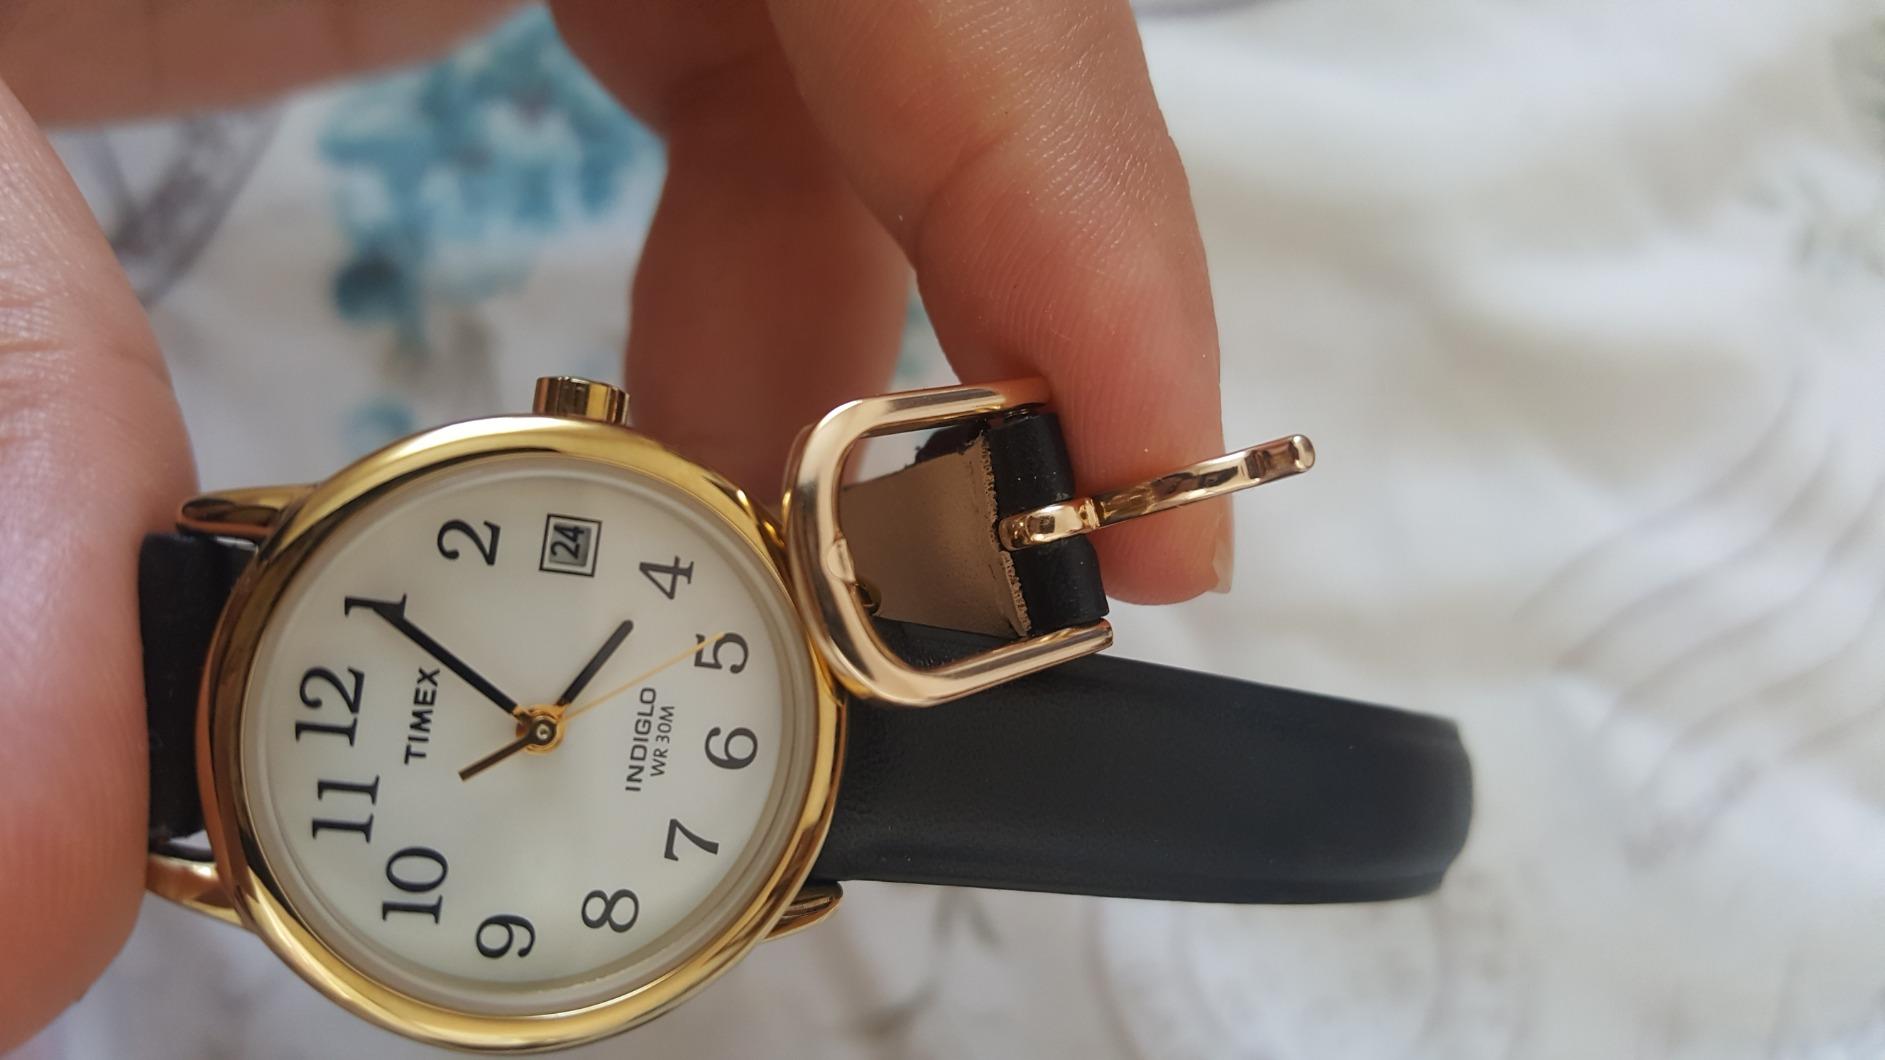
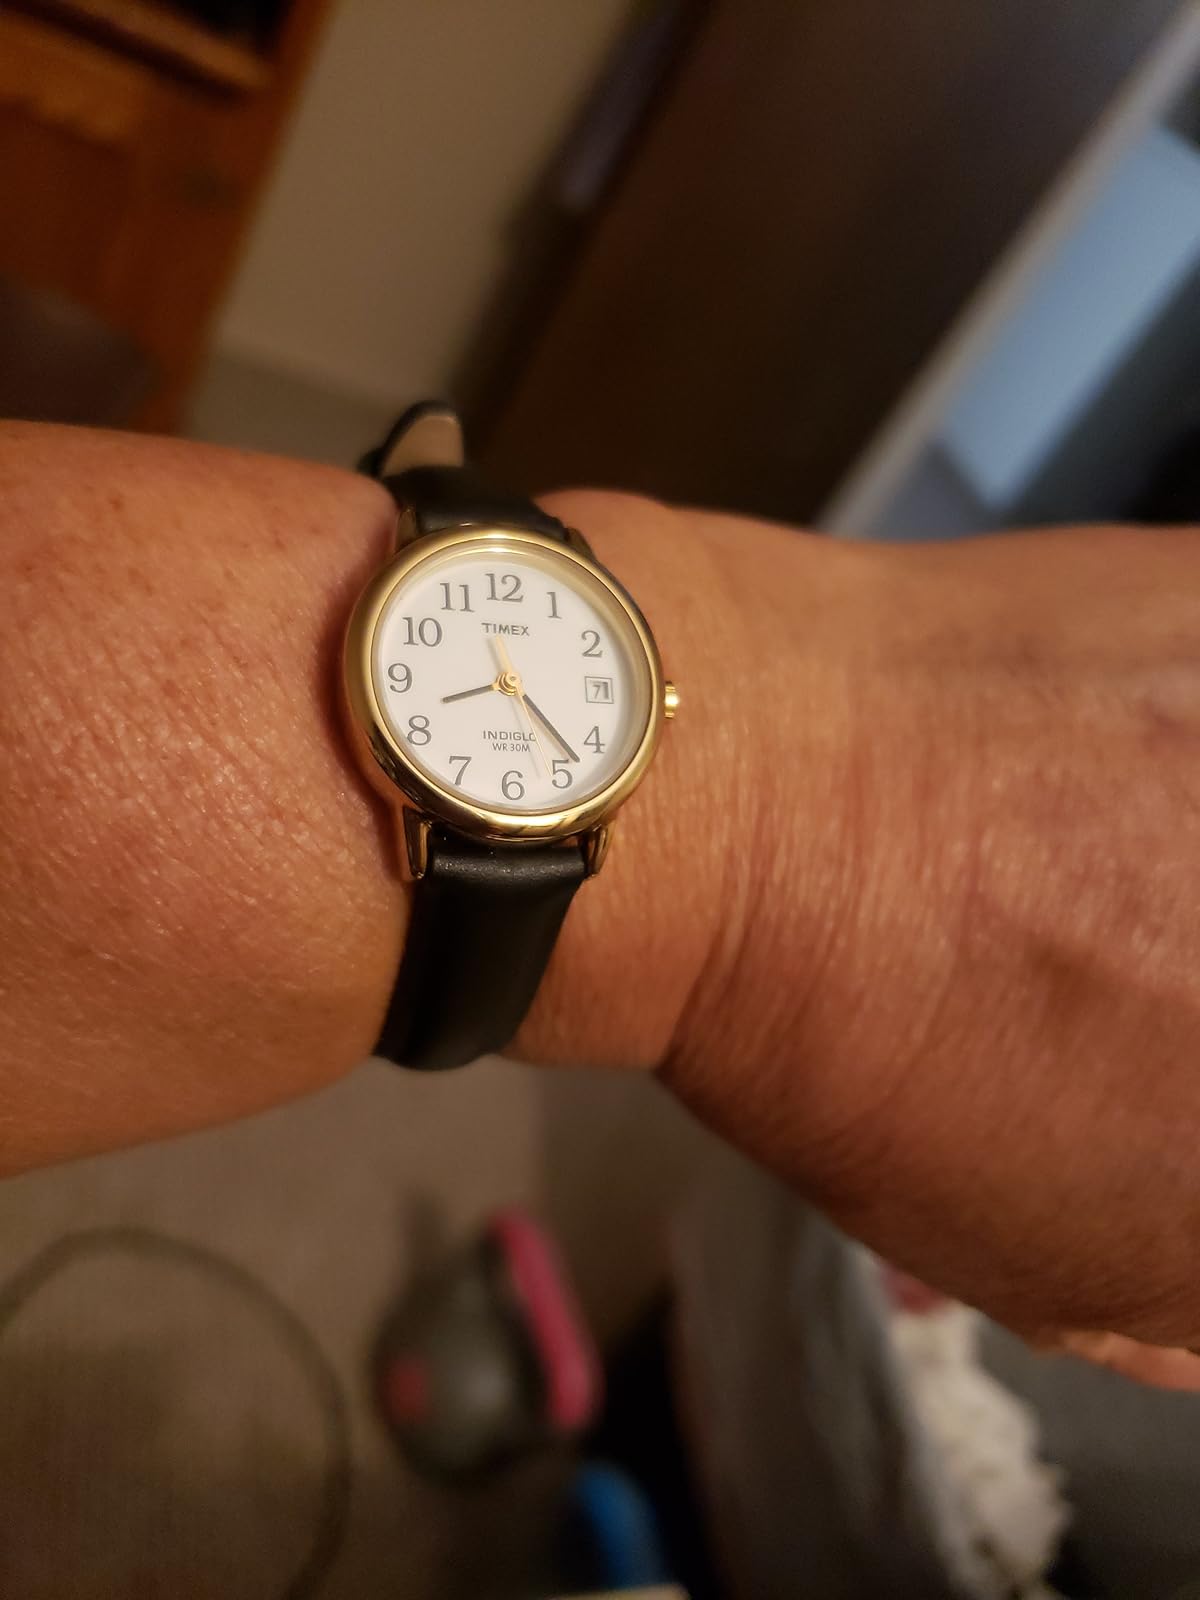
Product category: accessories_watch
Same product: yes